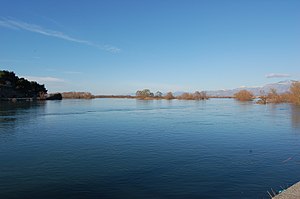
Bojana
Bojana ved byen Shkodër.
Bojana er en 41 km lang flod der løber på grænsen mellem Montenegro og Albanien.